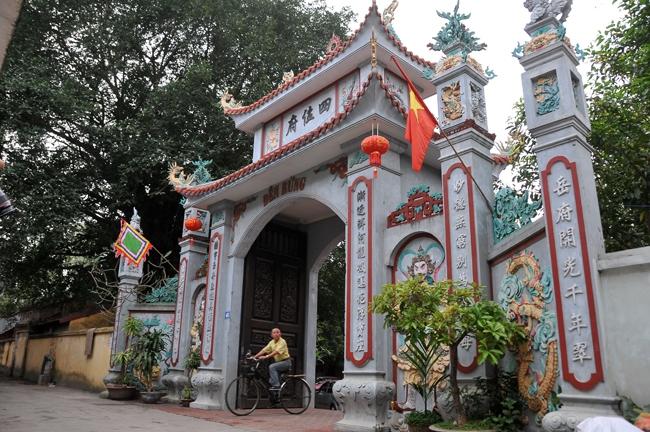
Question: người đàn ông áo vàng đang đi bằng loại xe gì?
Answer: xe đạp